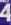
Number: 4